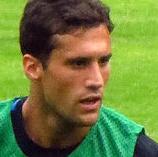
Age: 27